Stefan Pankovych

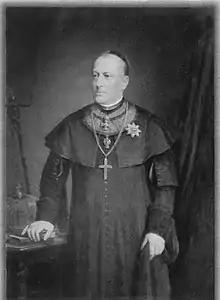
Bishop Stefan Pankovych

Stefan Pankovych (29 October 1820 – 29 August 1874) was a Ruthenian Greek Catholic hierarch. He was bishop of the Ruthenian Catholic Eparchy of Mukacheve from 1867 to 1874.